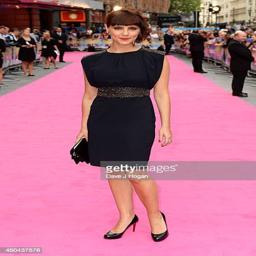
theatre actor attends the premiere